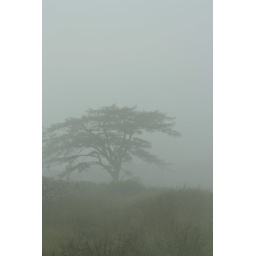
Spooky tree halfway up Kirkstone Pass after we'd gone above the cloud levelsTaken on our weekend away in the Lakes.